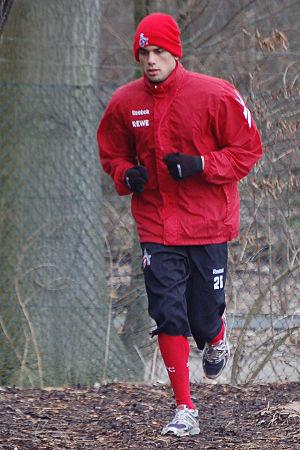
Taner Yalçin est un footballeur germano-turc né le 18 février 1990 à Cologne. Il évolue actuellement au poste de milieu de terrain pour Elazığspor.